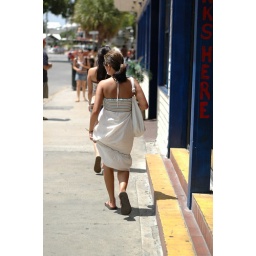
That girl is too fine. Yea, right there in the white dress!